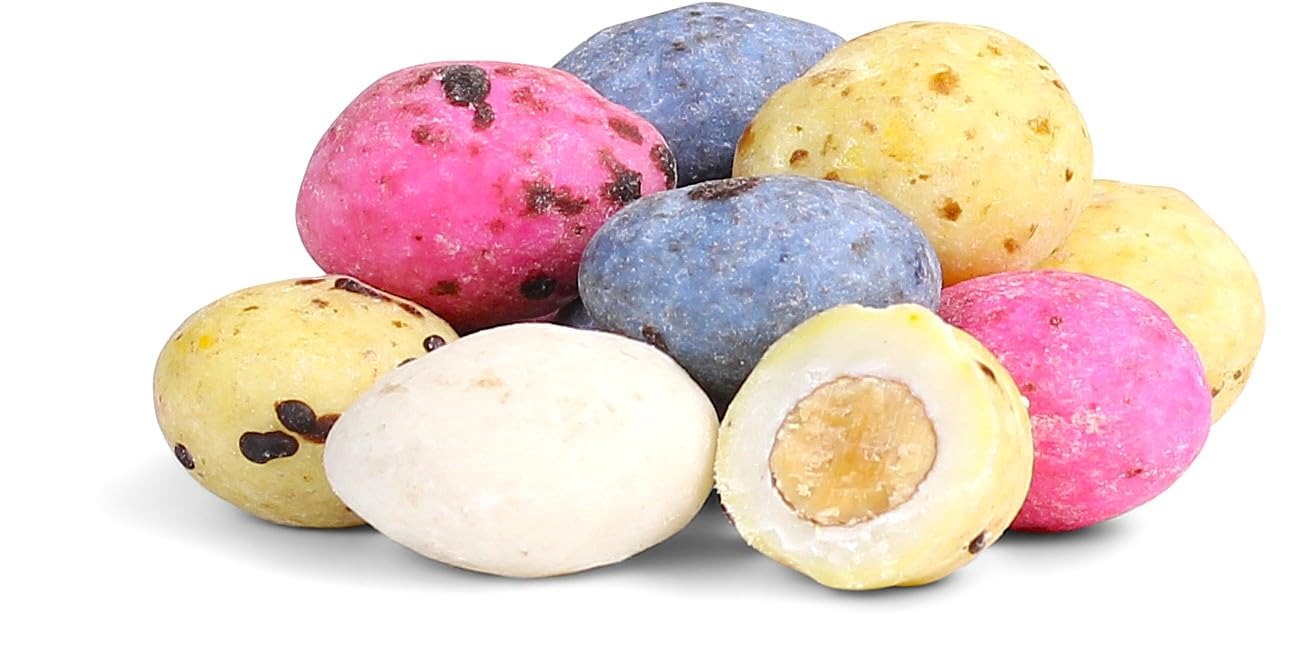
Item Name: Dinosaur Eggs Chocolatey Yogurt Covered Almonds by It's Delish, 12 Oz Bag | Easter Pastel Speckled Chocolate Almond Candy Snack | Mini Robin Eggs | Healthy Snacks, Keto, Vegan, Dairy Free, Kosher
Bullet Point 1: Delicious Yogurt Style Covered Almonds with a soft Crunch! – Enjoy the perfect balance of yogurt and crunchy roasted California almonds. These cute mini robin eggs are an irresistible treat
Bullet Point 2: Speckled Pastel Candies – Perfect for Easter & Spring – Featuring festive pastel colors with a speckled design, these Dinosaur Eggs make the ultimate chocolatey Easter candy for all ages.
Bullet Point 3: Healthier Snacking – Vegan, Dairy-Free & Keto-Friendly – Made with high-quality ingredients, these chocolatey almonds are vegan, dairy-free, and keto-friendly, healthier than hard candy.
Bullet Point 4: Large value size bag – Ideal for Sharing & Gifting – Whether filling Easter baskets, candy dishes, or party favors, our bulk-sized bag ensures you have plenty to share with family and friends.
Bullet Point 5: Made in the USA: Our yogurt coated almonds, are proudly USA grown, then made and packaged in our North Hollywood, California factory. Vegan and kosher certified OU Parve, Dairy-Free.
Product Description: Dinosaur Eggs Chocolatey Covered Almonds by It’s Delish, 12 Oz bag <br><br> If you’re looking for a fun Easter candy, these will be perfect to brighten up your Easter basket. Indulge in the delightful combination of yogurt covered and crunchy roasted California almonds with these Easter pastel speckled chocolatey-covered almonds. These mini robin eggs are a perfect seasonal treat, great for Easter basket stuffers, spring celebrations, or everyday snacking.</p> <p> Creatively inspired by tiny speckled bird eggs yet unlike traditional Jordan Almonds, our Dinosaur Eggs feature a soft, velvety chocolatey shell instead of a hard candy coating, making them a favorite for both kids and adults. The beautiful pastel speckled design makes them ideal for Easter candy dishes, party favors, or holiday gifts.</p> <p> Bring home the magic of Easter chocolatey eggs with a crunchy, chocolatey bite—Order your Dinosaur Eggs by It’s Delish today!<br><br>About It's Delish! <br><br>It's Delish was established in 1992 and is located in North Hollywood, California. It's Delish is a food manufacturer and distributor who produces over 500 gourmet food products including licorice, sour belts, taffies, caramels, Jordan almonds, chocolates, nuts, fruits, trail mixes, spices, and the spice blends. It's Delish also produces organics and all natural products. We give you the opportunity to order from the factory direct!<br><br> It’s Delish! prides itself on the four pillars that are at the foundation of everything we do. Innovation Quality Value Service
Value: 1.0
Unit: Count

Price: 18.99